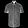
Label: Shirt